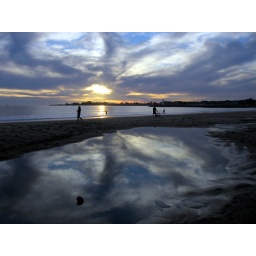
santa cruz sky reflected in silver tide pool